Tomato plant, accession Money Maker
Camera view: vertical (180 deg); turntable rotation: 0 degrees
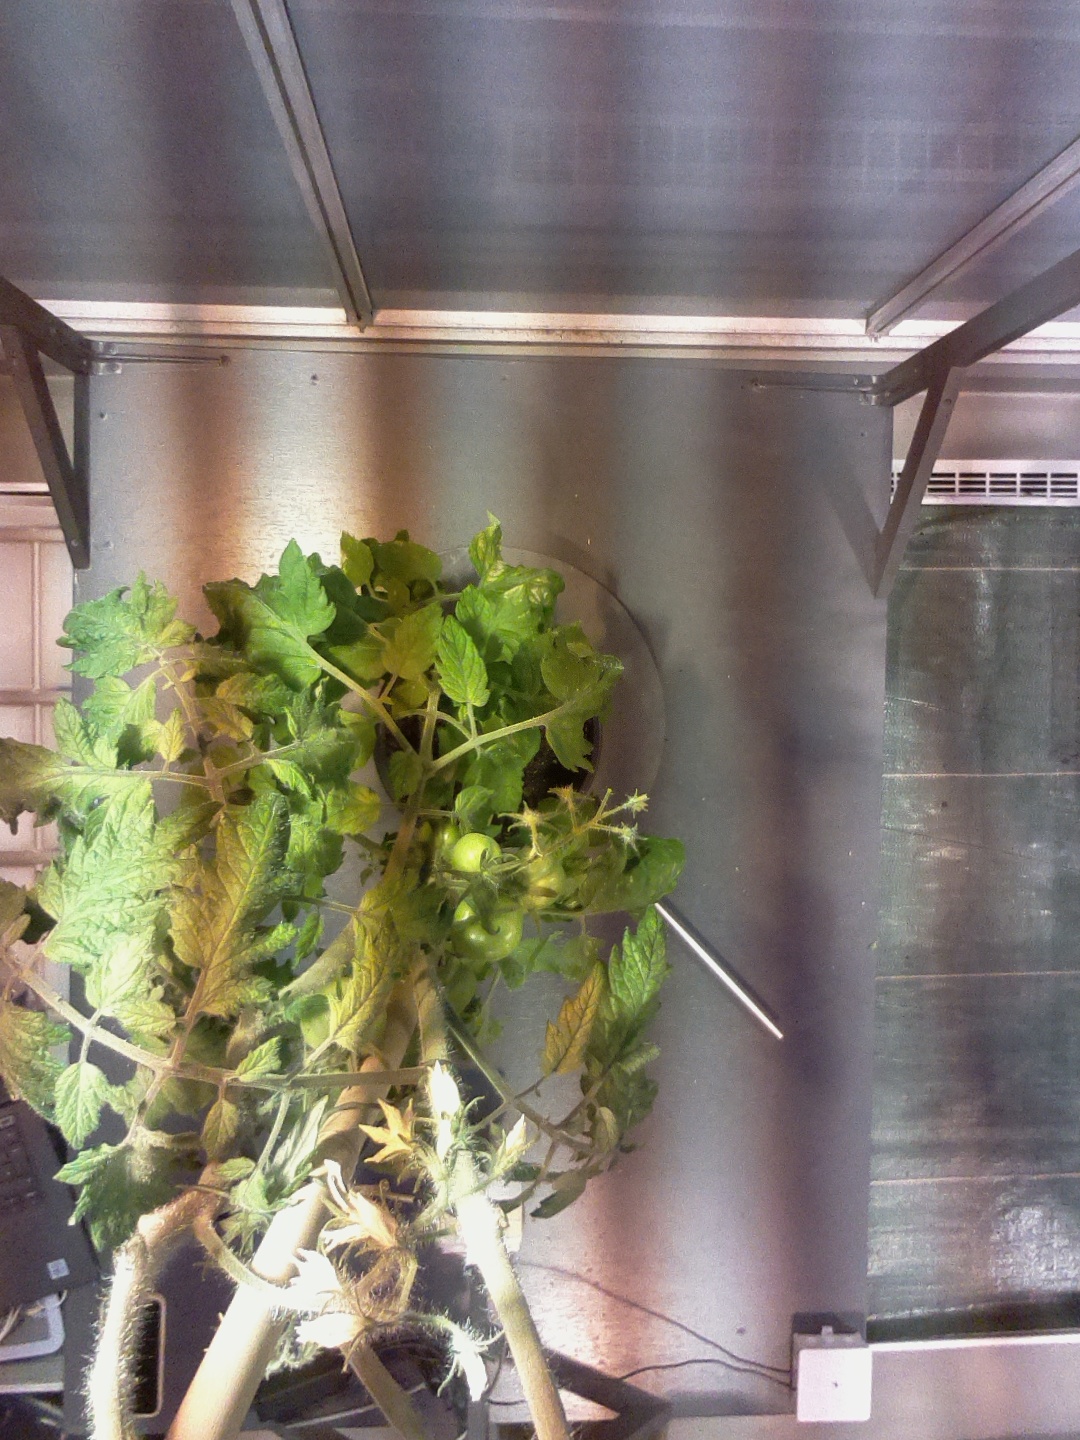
BBCH growth stage 74: 40%-50% of final fruit size